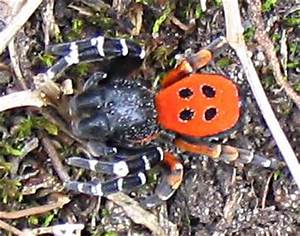
Label: ragno